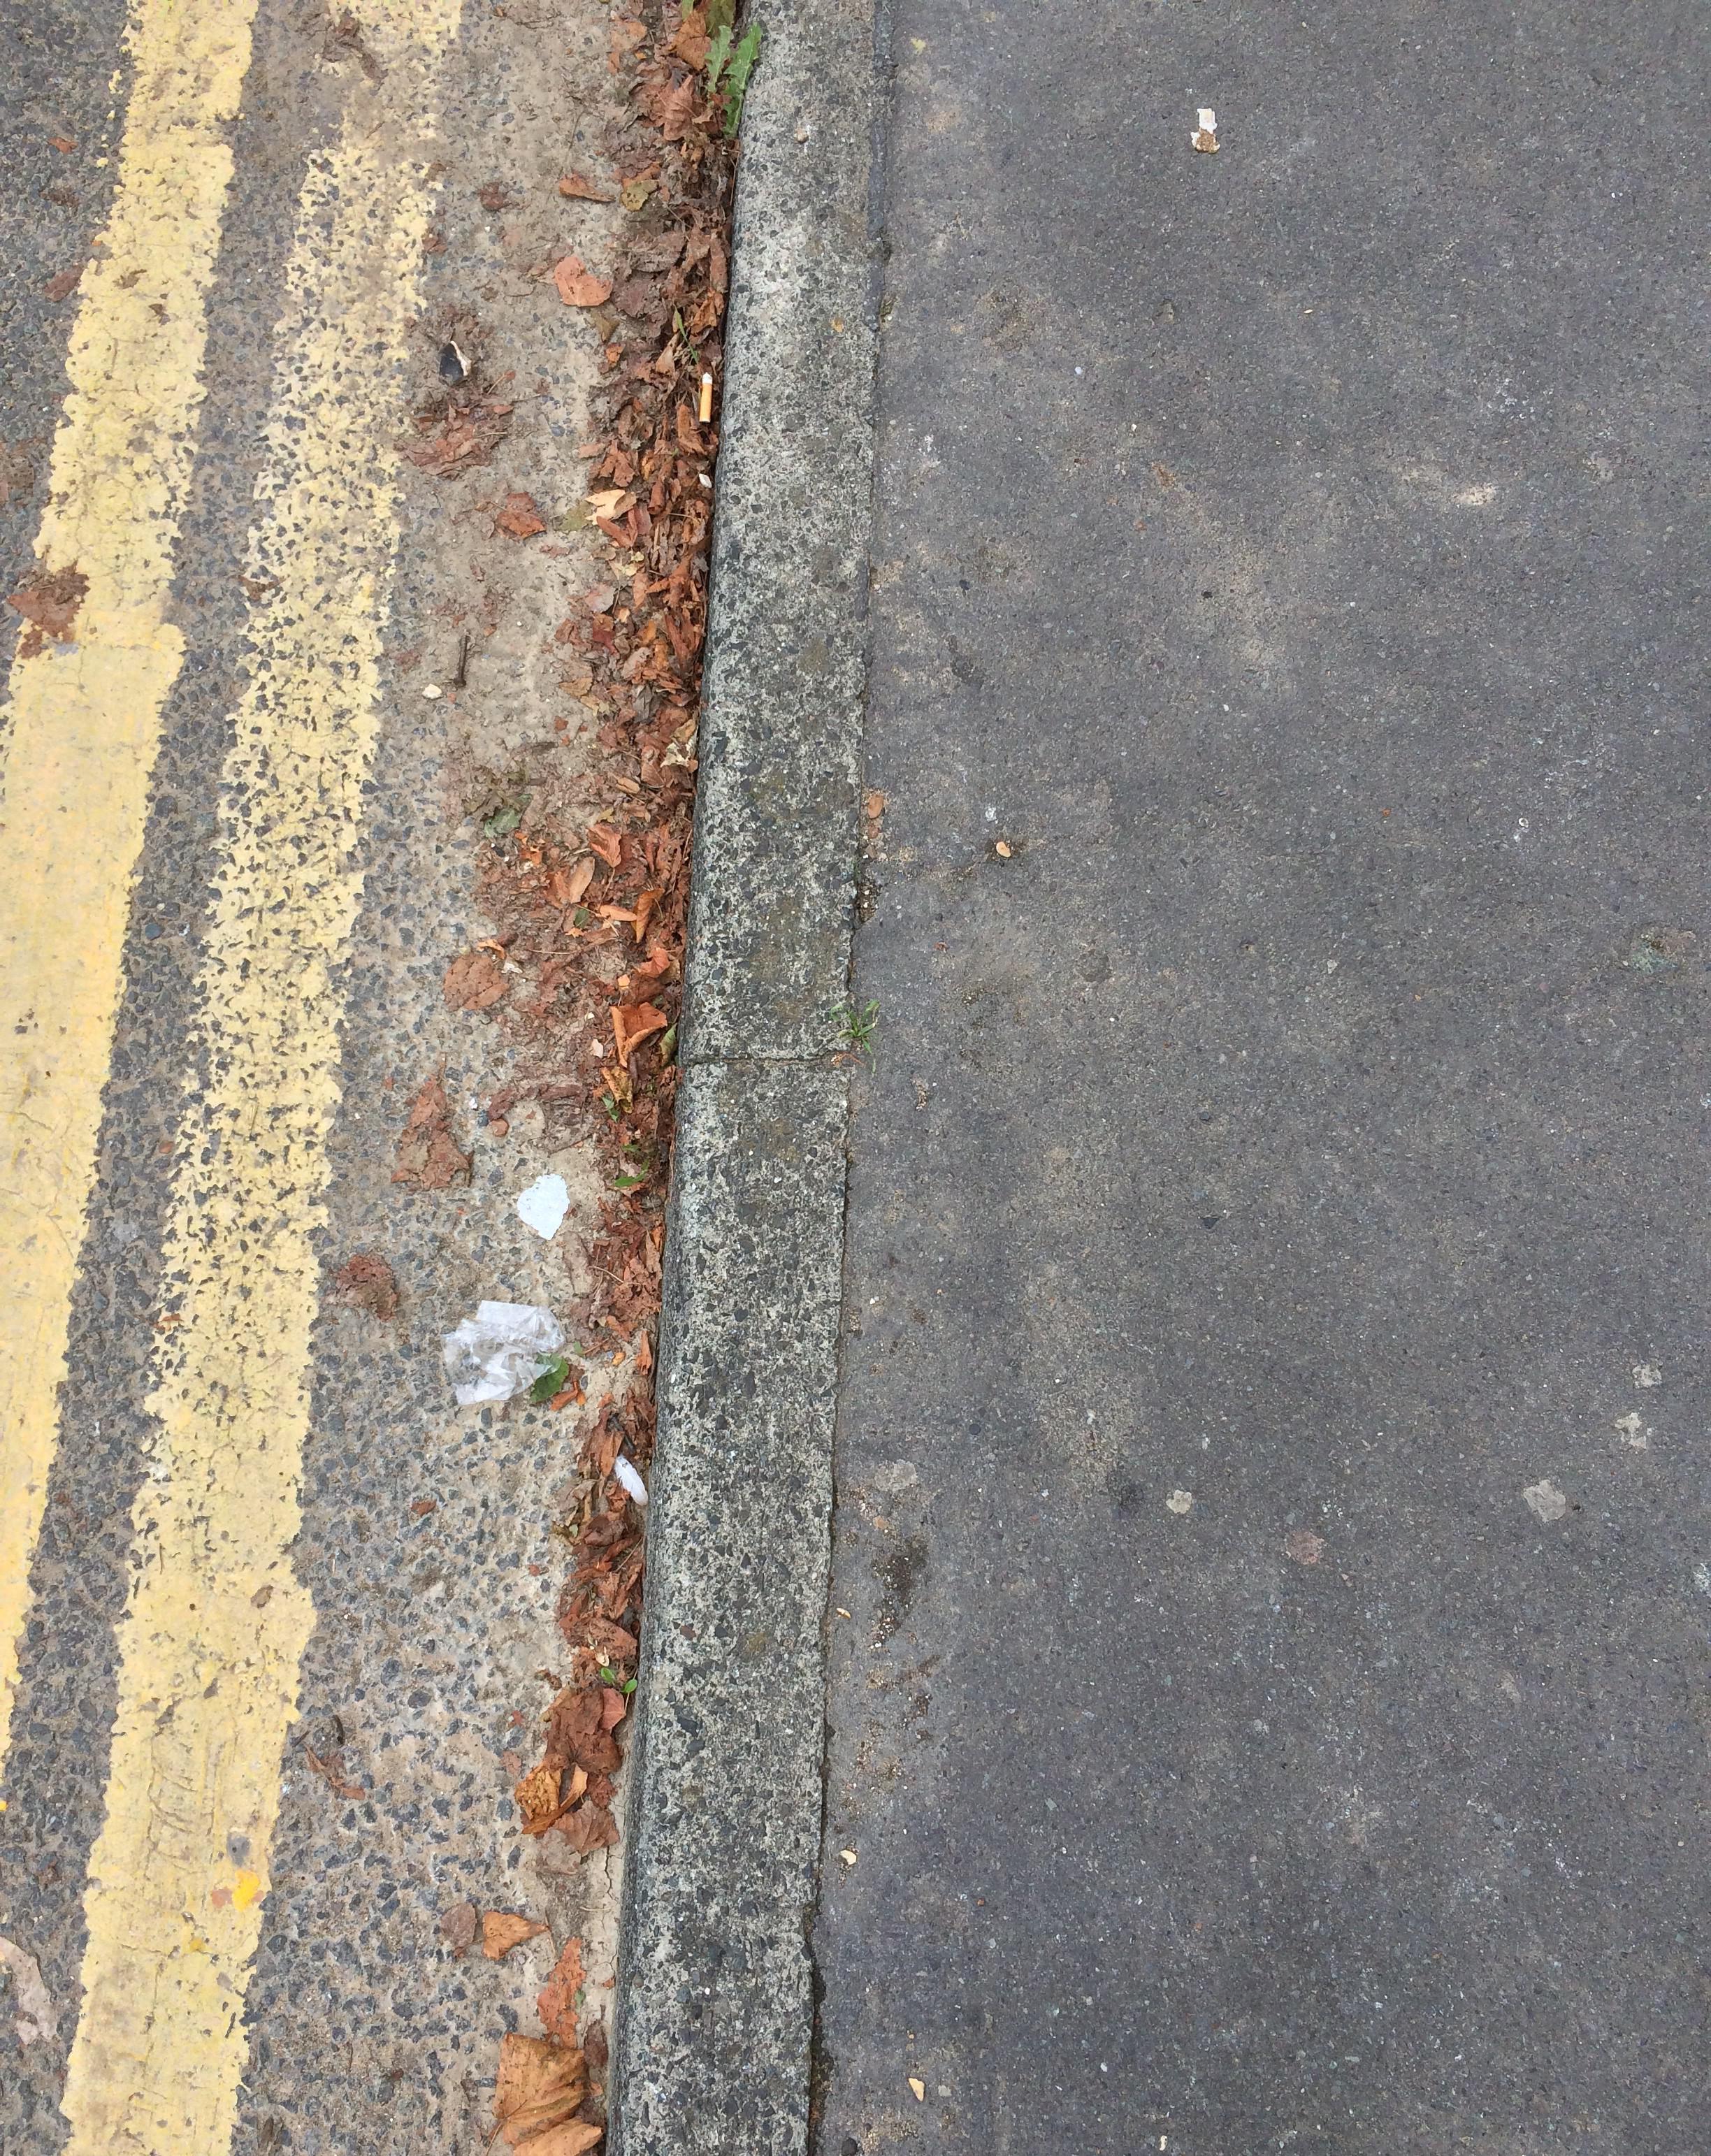
Object: Plastic film (Plastic bag & wrapper)

Object: Unlabeled litter (Unlabeled litter)

Object: Cigarette (Cigarette)